The Great Silence

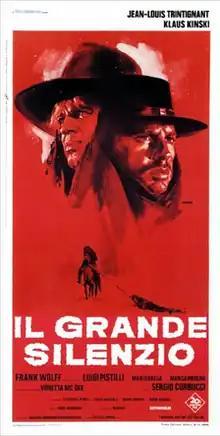
Italian film poster by Giuliano Nistri

The Great Silence is a 1968 revisionist spaghetti Western film directed and co-written by Sergio Corbucci. An Italian-French co-production, the film stars Jean-Louis Trintignant, Klaus Kinski, Vonetta McGee (in her film début) and Frank Wolff, with Luigi Pistilli, Mario Brega, Marisa Merlini and Carlo D'Angelo in supporting roles.